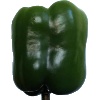
Label: green_pepper